Qing dynasty coinage

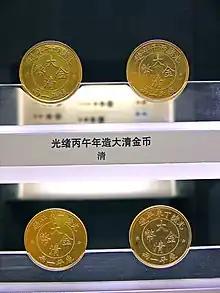
Golden 1 tael Great Qing Gold Coin (大清金幣) coins produced under the reign of the Guangxu Emperor.

During the second month of the year 1854 the government of the Qing dynasty supplemented the already debased coinage system with iron cash coins. The intrinsic value of iron cash coins was substantially lower than that of even the copper-alloy Zhiqian and Daqian. The aim the government had with the introduction of iron cash coins was to provide small change for a market that highly demanded it, as the Chinese market was already flooded with large denomination cash coinage and the Zhiqian 1 "wén" cash coins) by this point had become a rarity.